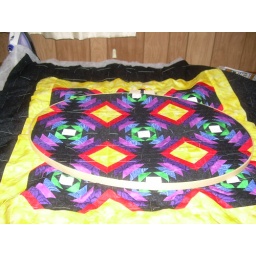
Paper pieced pineapple from bold, primary colors on a black background. Currently in the quilting stage.